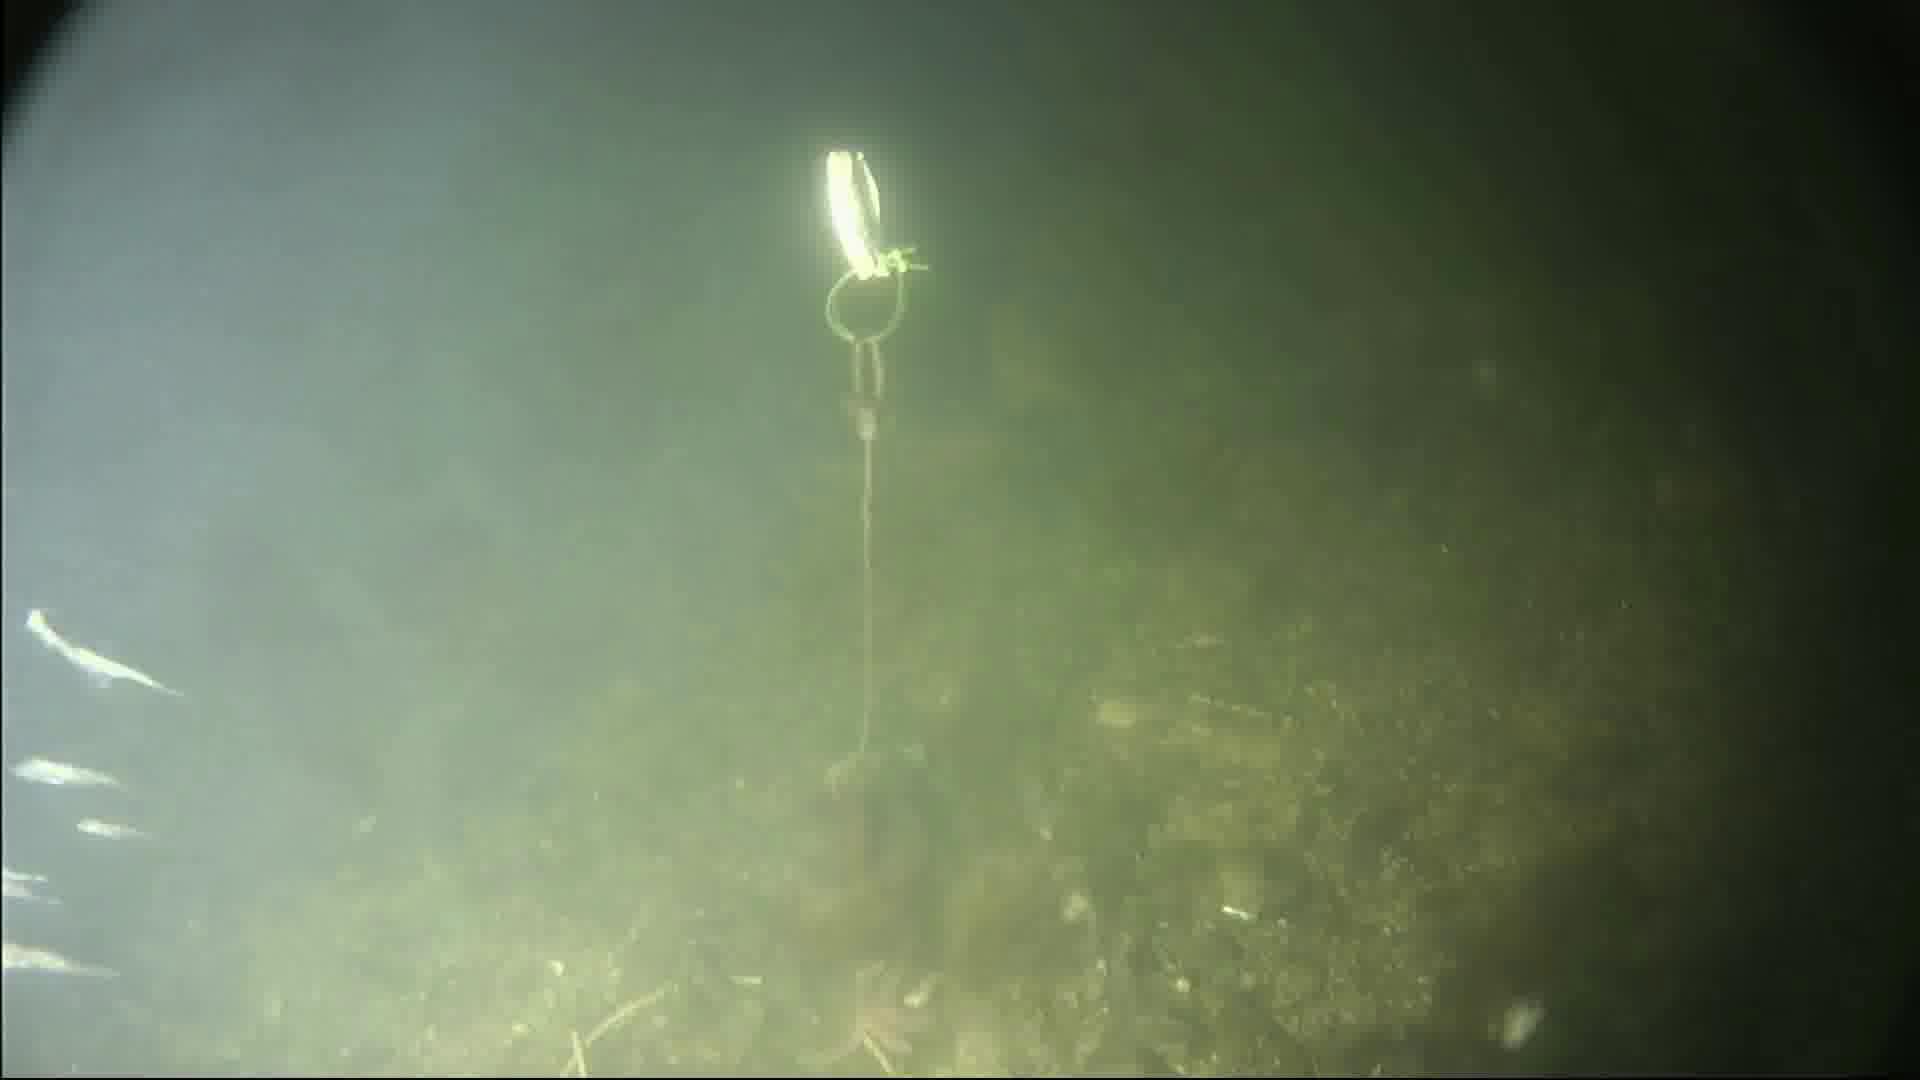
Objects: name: starfish
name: crab
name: small_fish